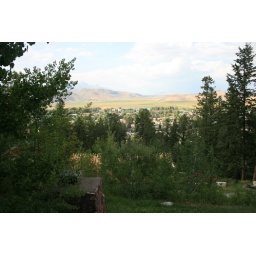
view from 2nd floor deck in front of bedroom doors